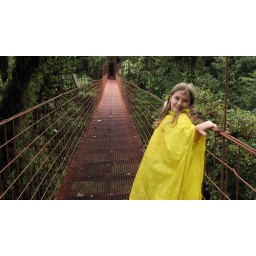
Em enjoys the canopy in the cloud forest 100 meters above ground level at the swinging bridge in Monteverde reserve